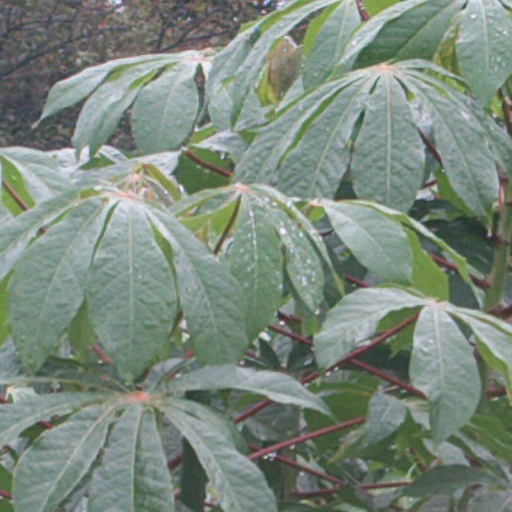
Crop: cassava